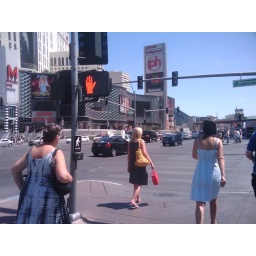
People go over the street when its red